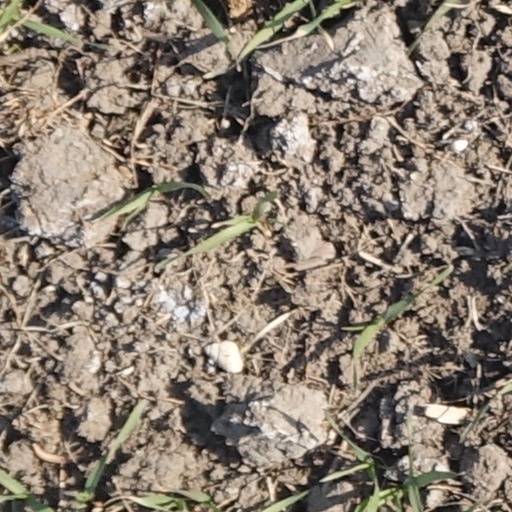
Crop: wheat